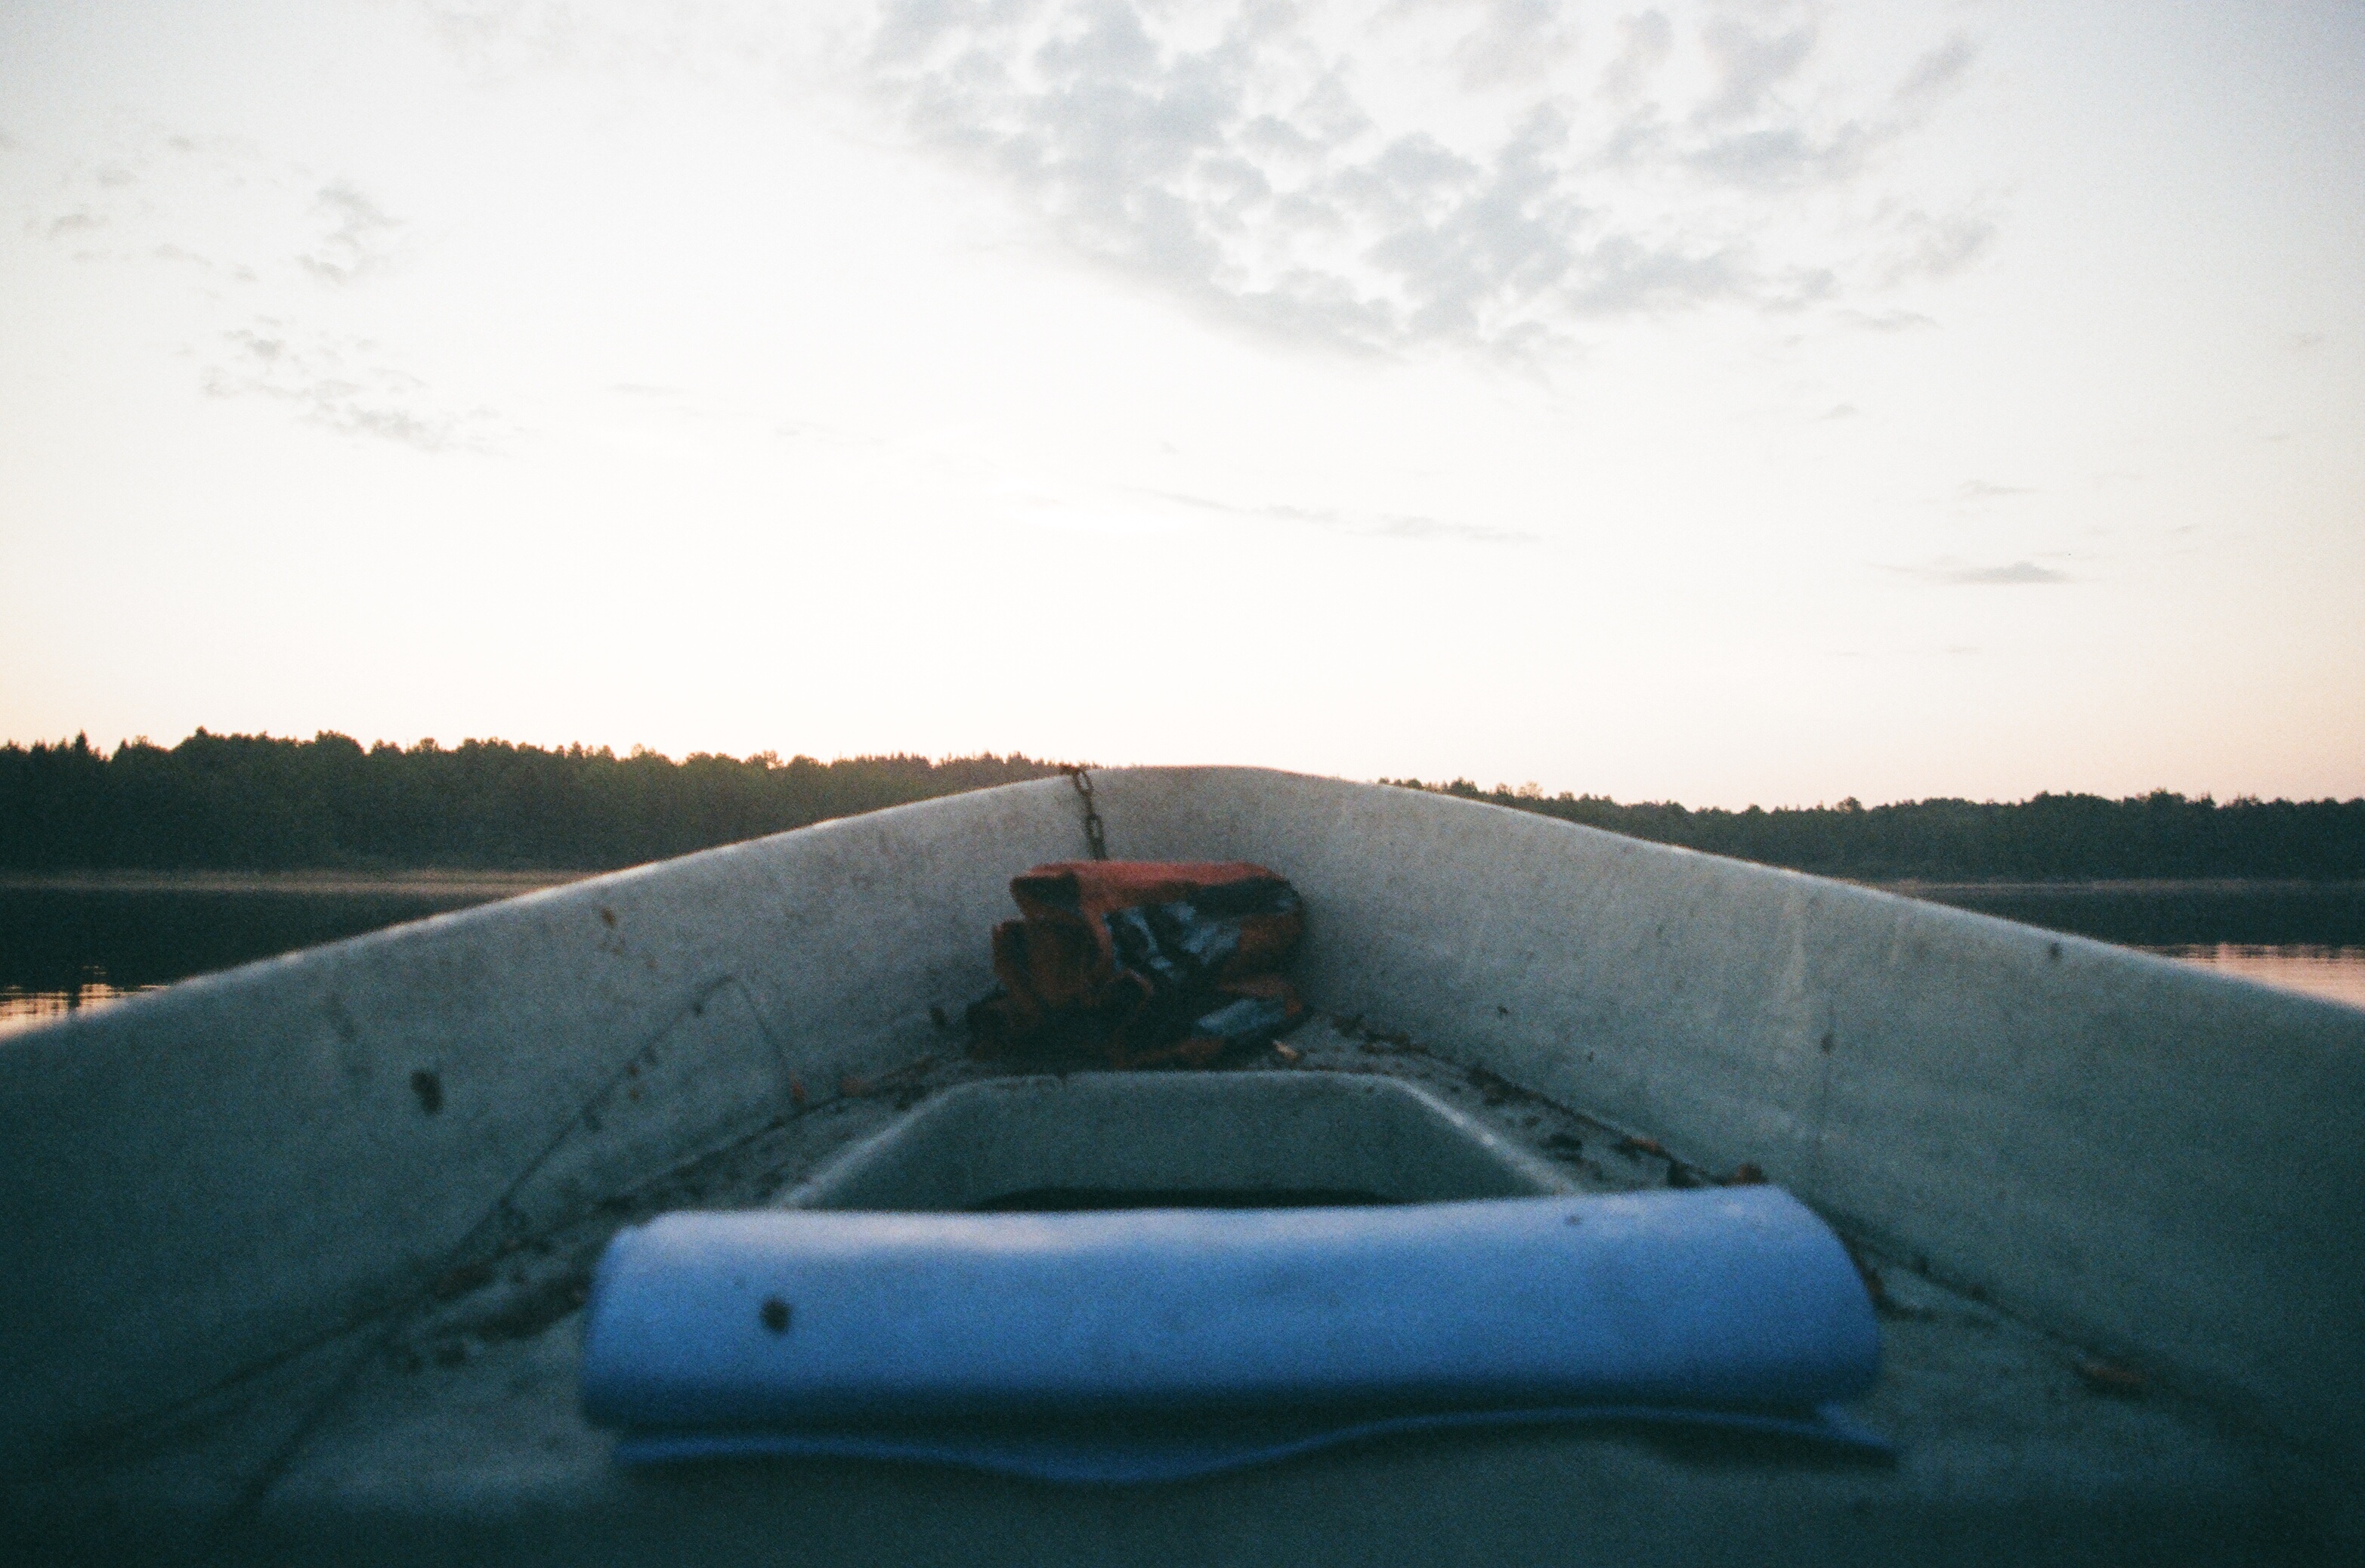
sea, water, snow, winter, sunlight, morning, reflection, weather, shape, atmosphere of earth